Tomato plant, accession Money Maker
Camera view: vertical (180 deg); turntable rotation: 0 degrees
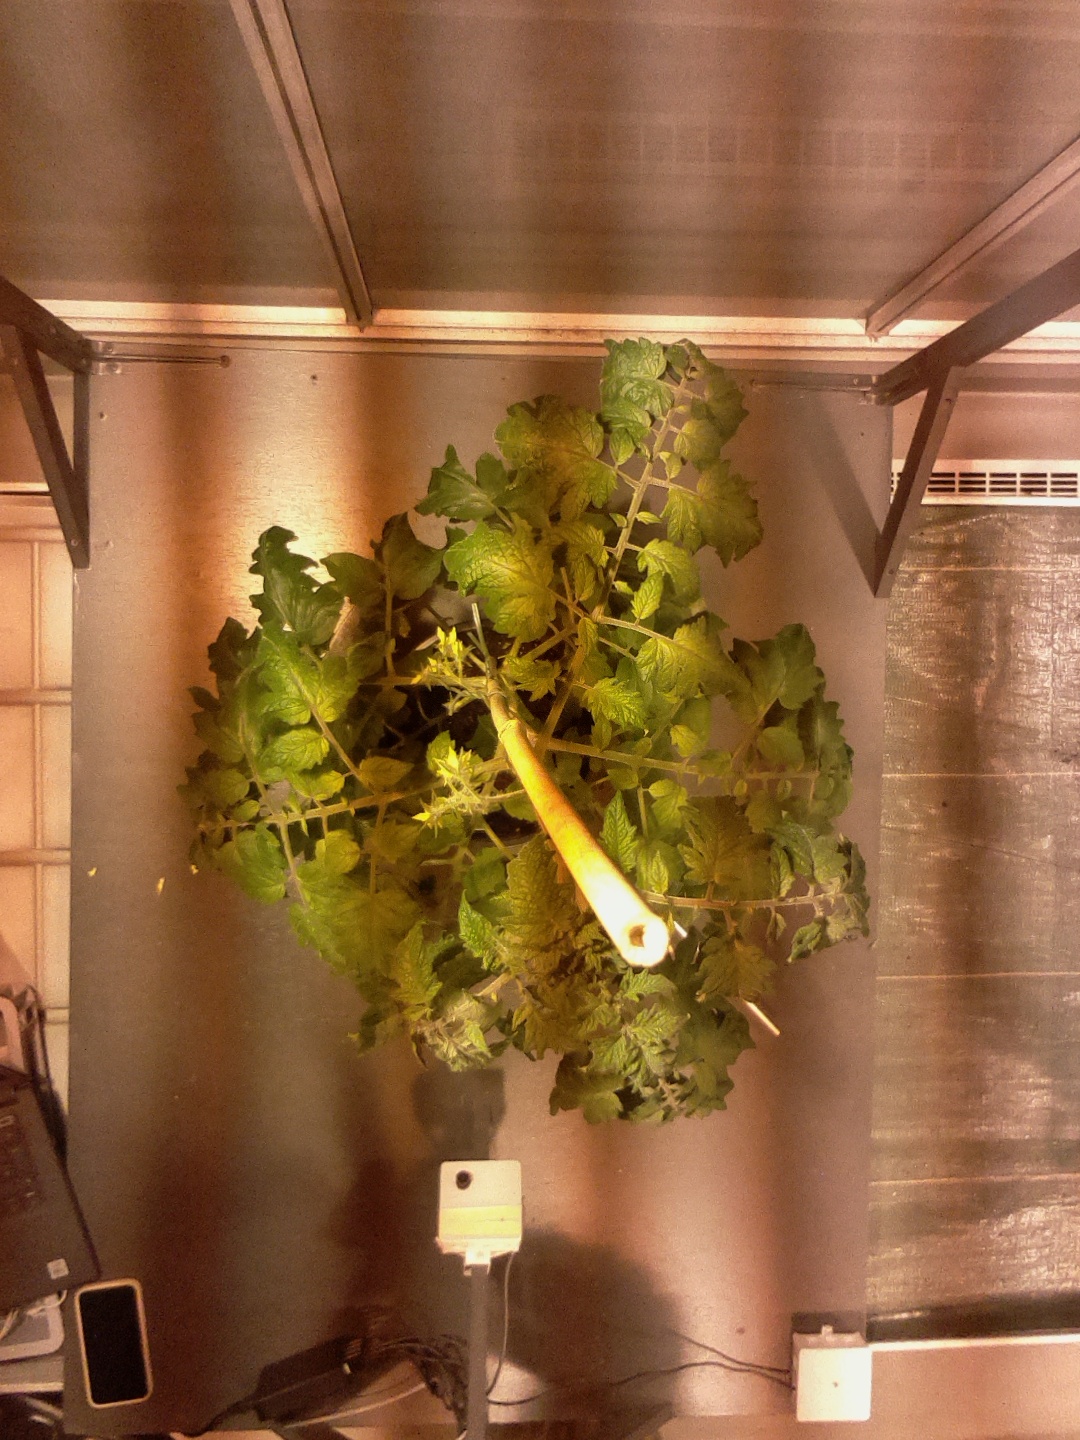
BBCH growth stage 67: Full flowering, 70%-80% of flowers open, more petals falling